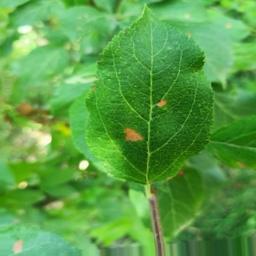
Label: Alternaria